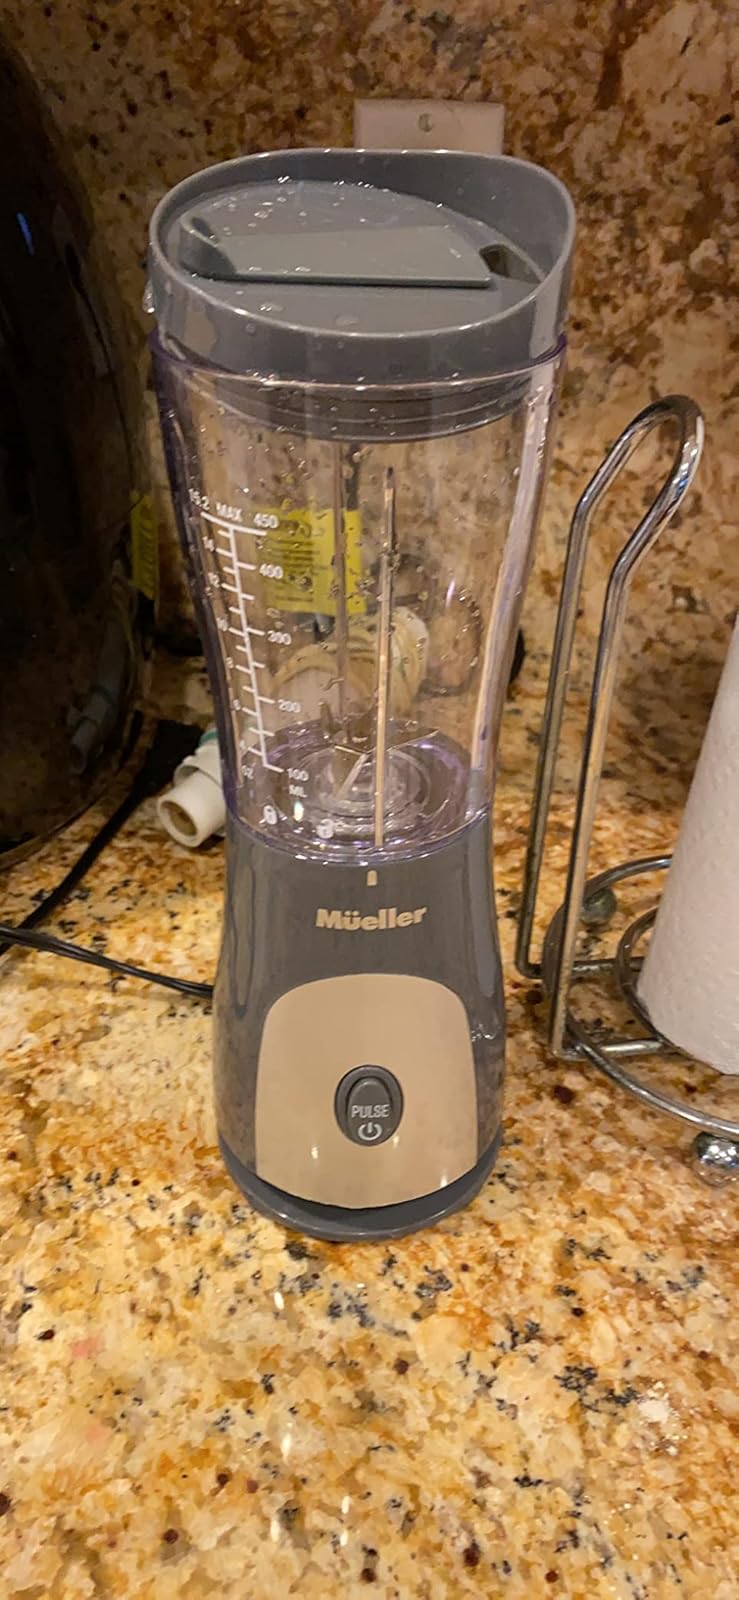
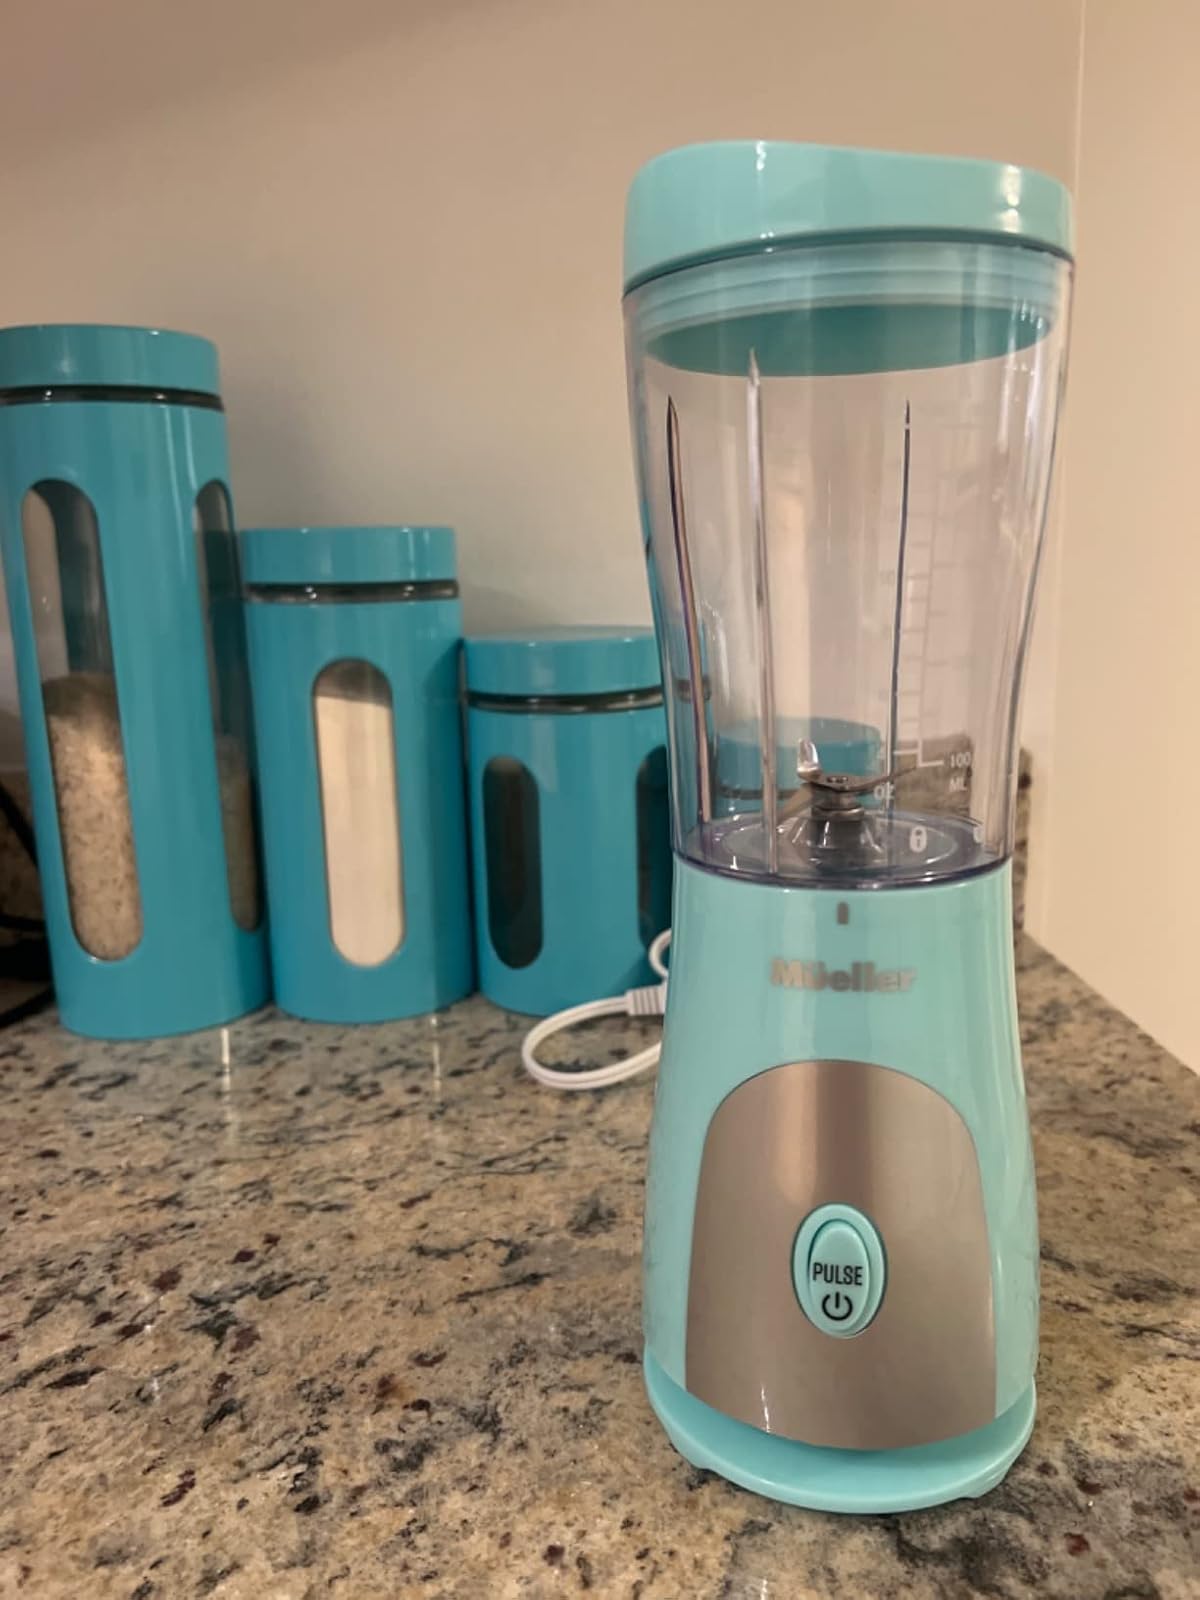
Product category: items_blender
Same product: no